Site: brandenburg
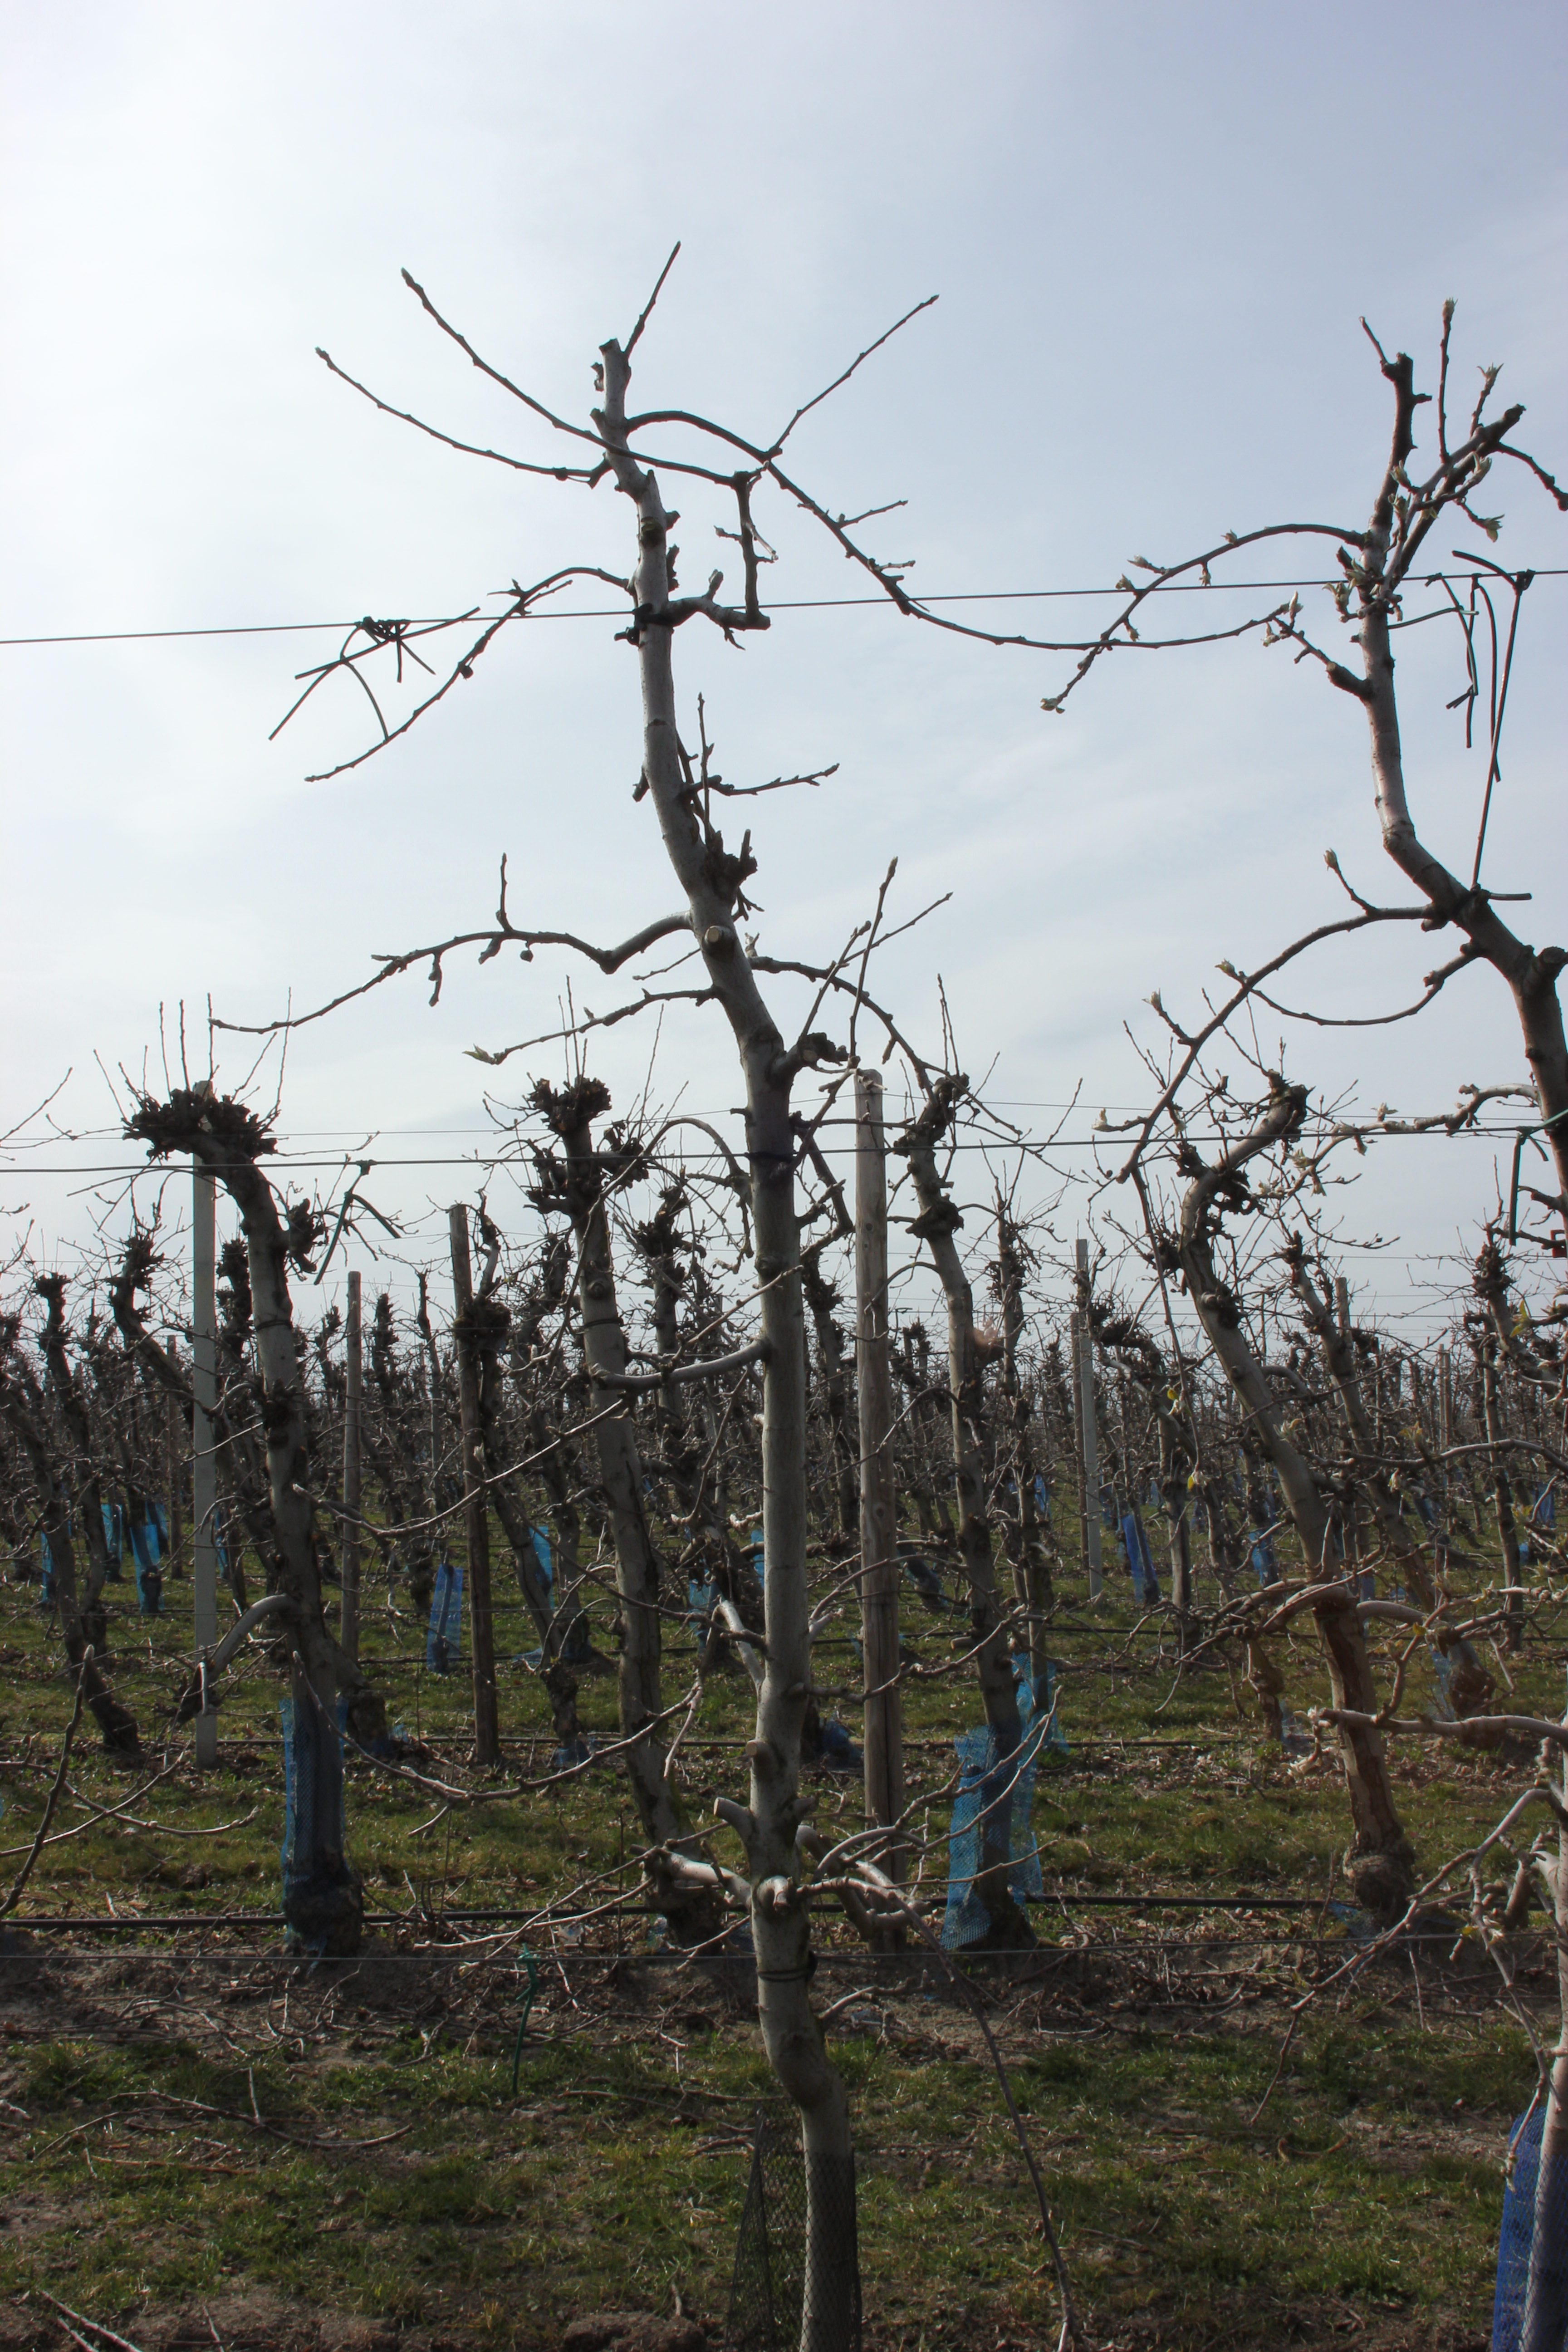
Growth stage (BBCH 54): Inflorescence emergence